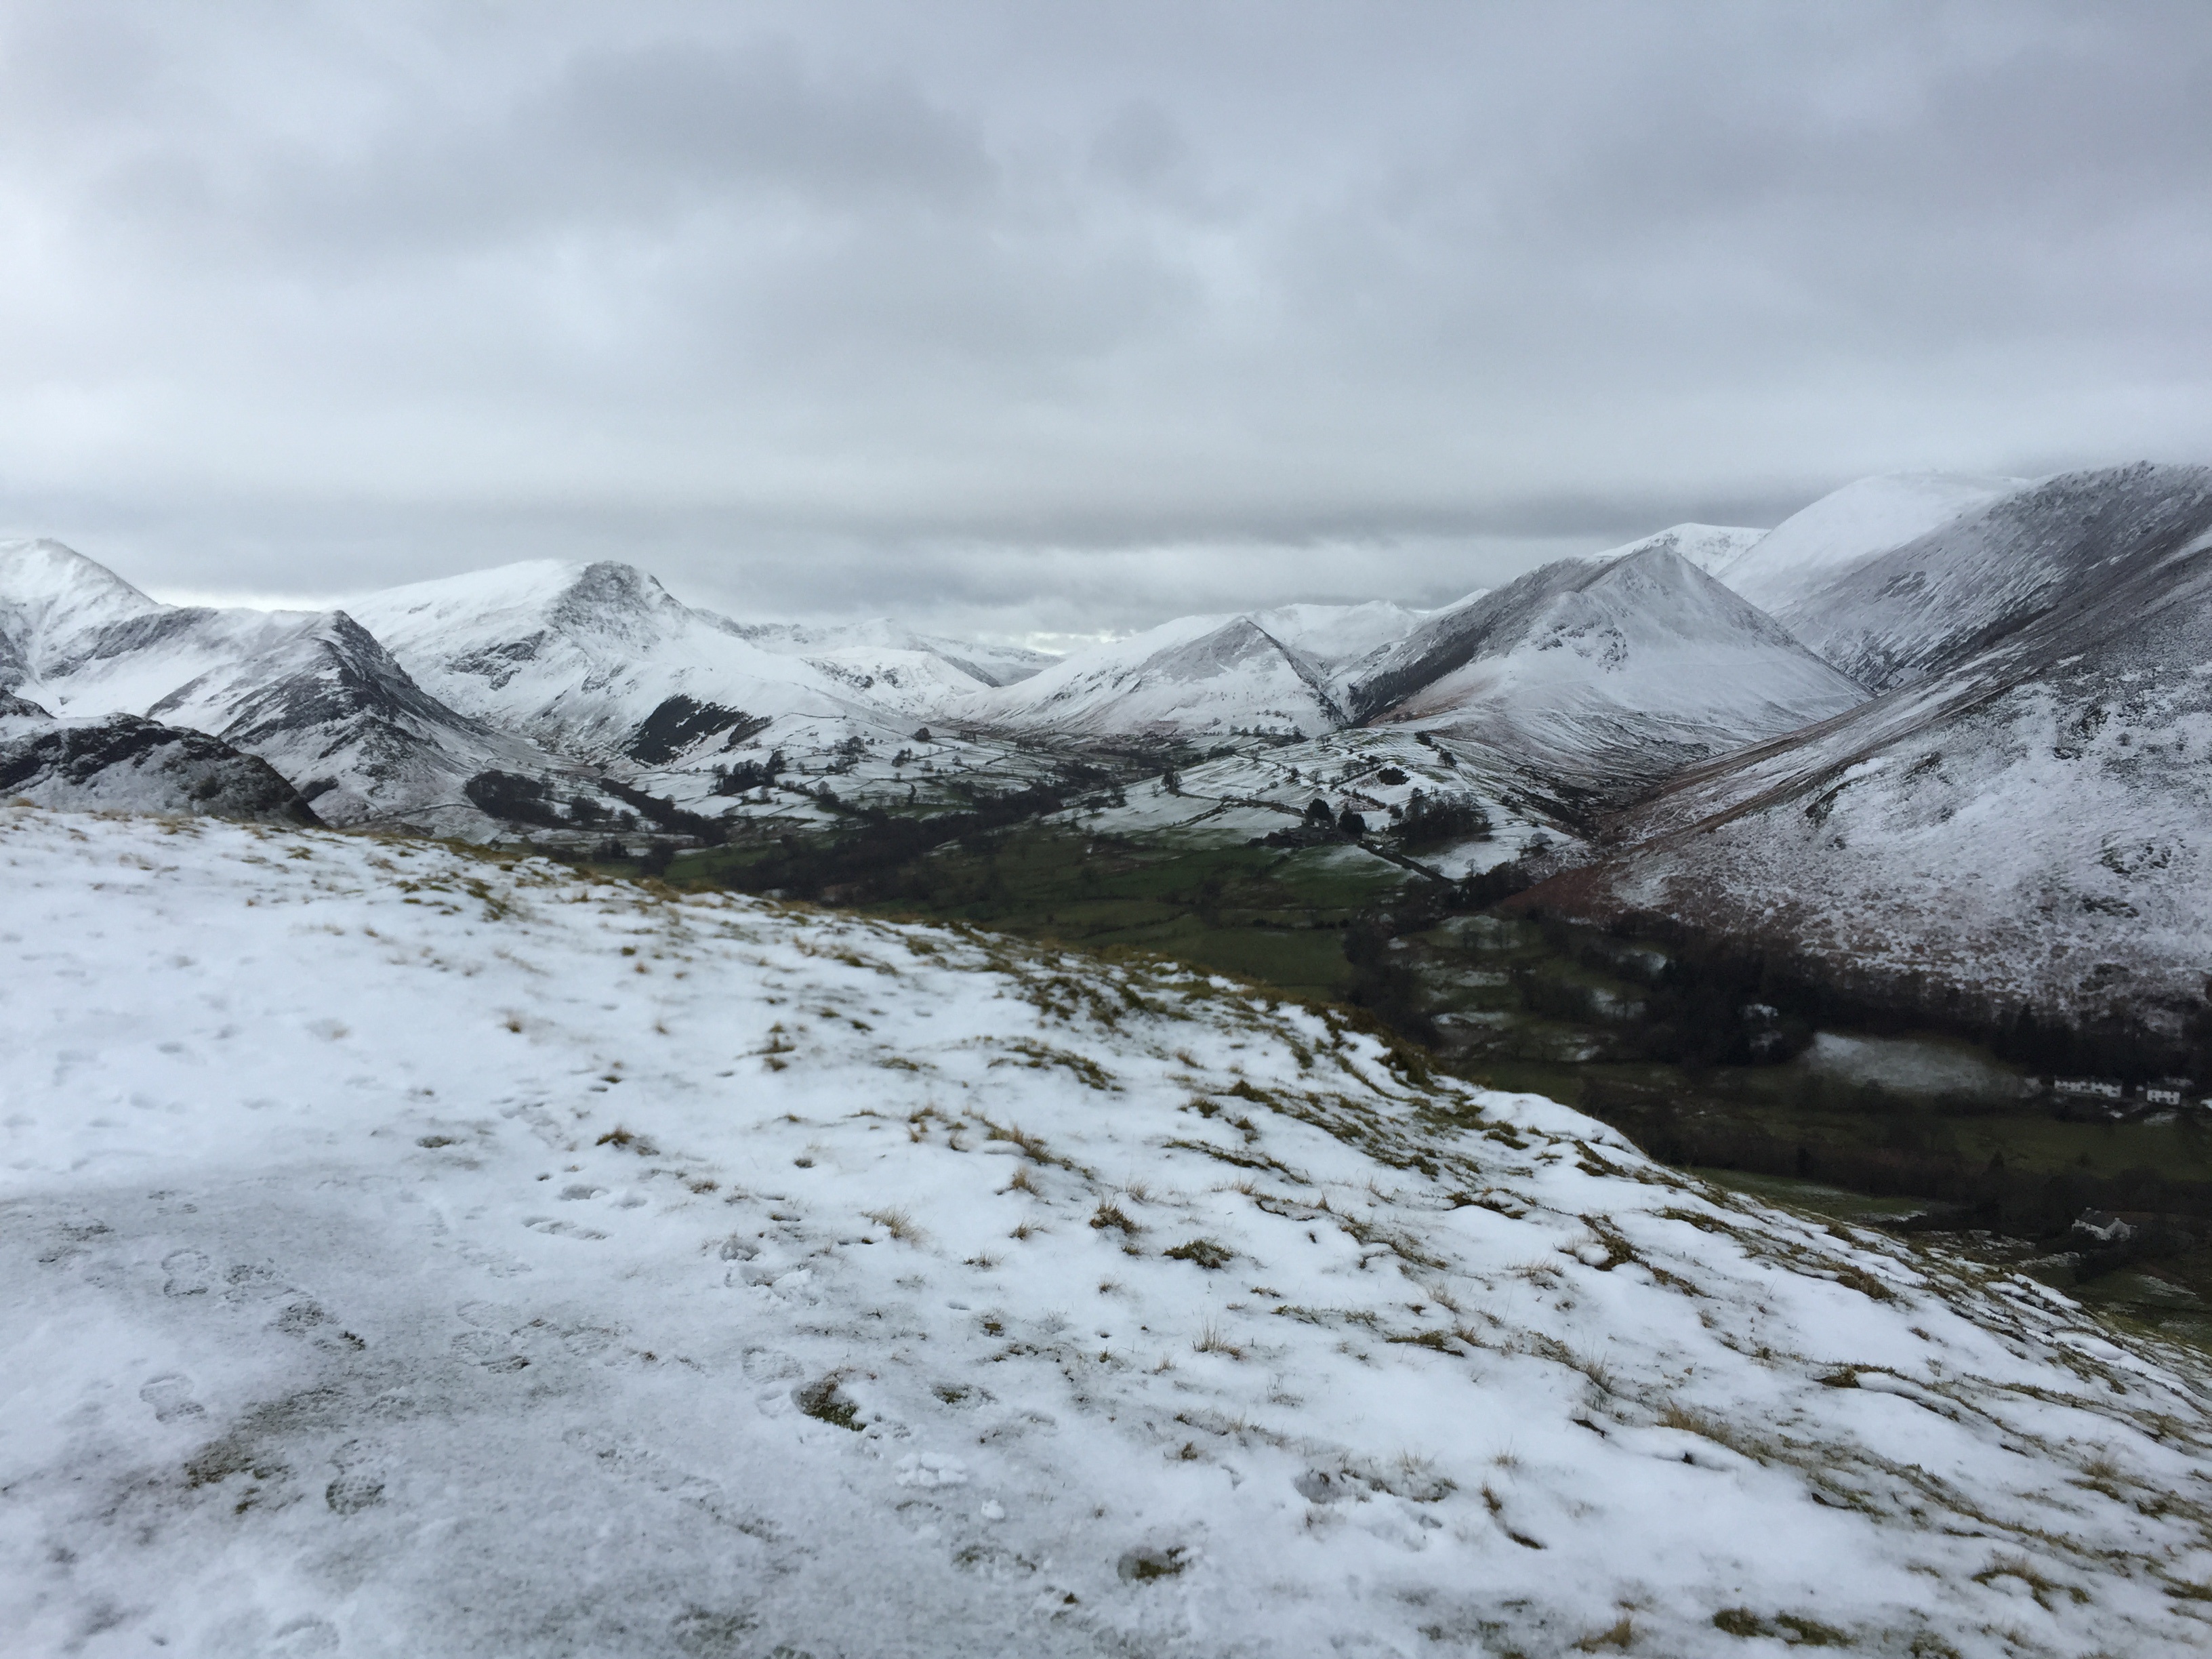
mountain, snow, winter, mountain range, ice, glacier, weather, season, ridge, alps, plateau, fell, loch, moraine, landform, mountain pass, geographical feature, mountainous landforms, glacial landform, geological phenomenon